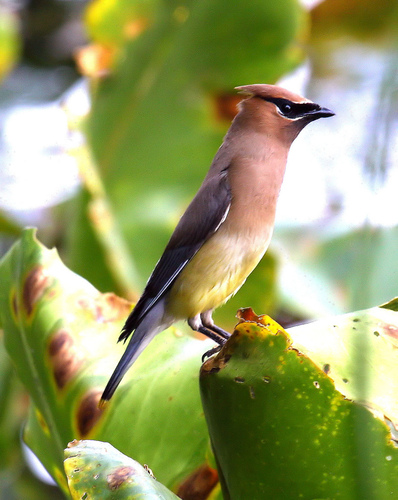
this peach-headed bird has a short crest, yellow belly, dark brown wings and a black cheek patch.
an interesting bird with a black "mask" over its eyes and pinkish and yellow body.
bird has pink body feathers, pink breast feather, and black beaka skinny bird with a black mask and black wings.
this bird has a cool, light red plumage and black and white on its wings.
this bird has a distinctive crest and a belly that fades from pink to yellow.
the body is long and narrow, the beak is short, the throat and belly are brown.
this bird has wings that are black and has a red and yellow belly
this bird has wings that are black and has a red chest
this particular bird has a belly that is yellow and brown
Species: Cedar Waxwing